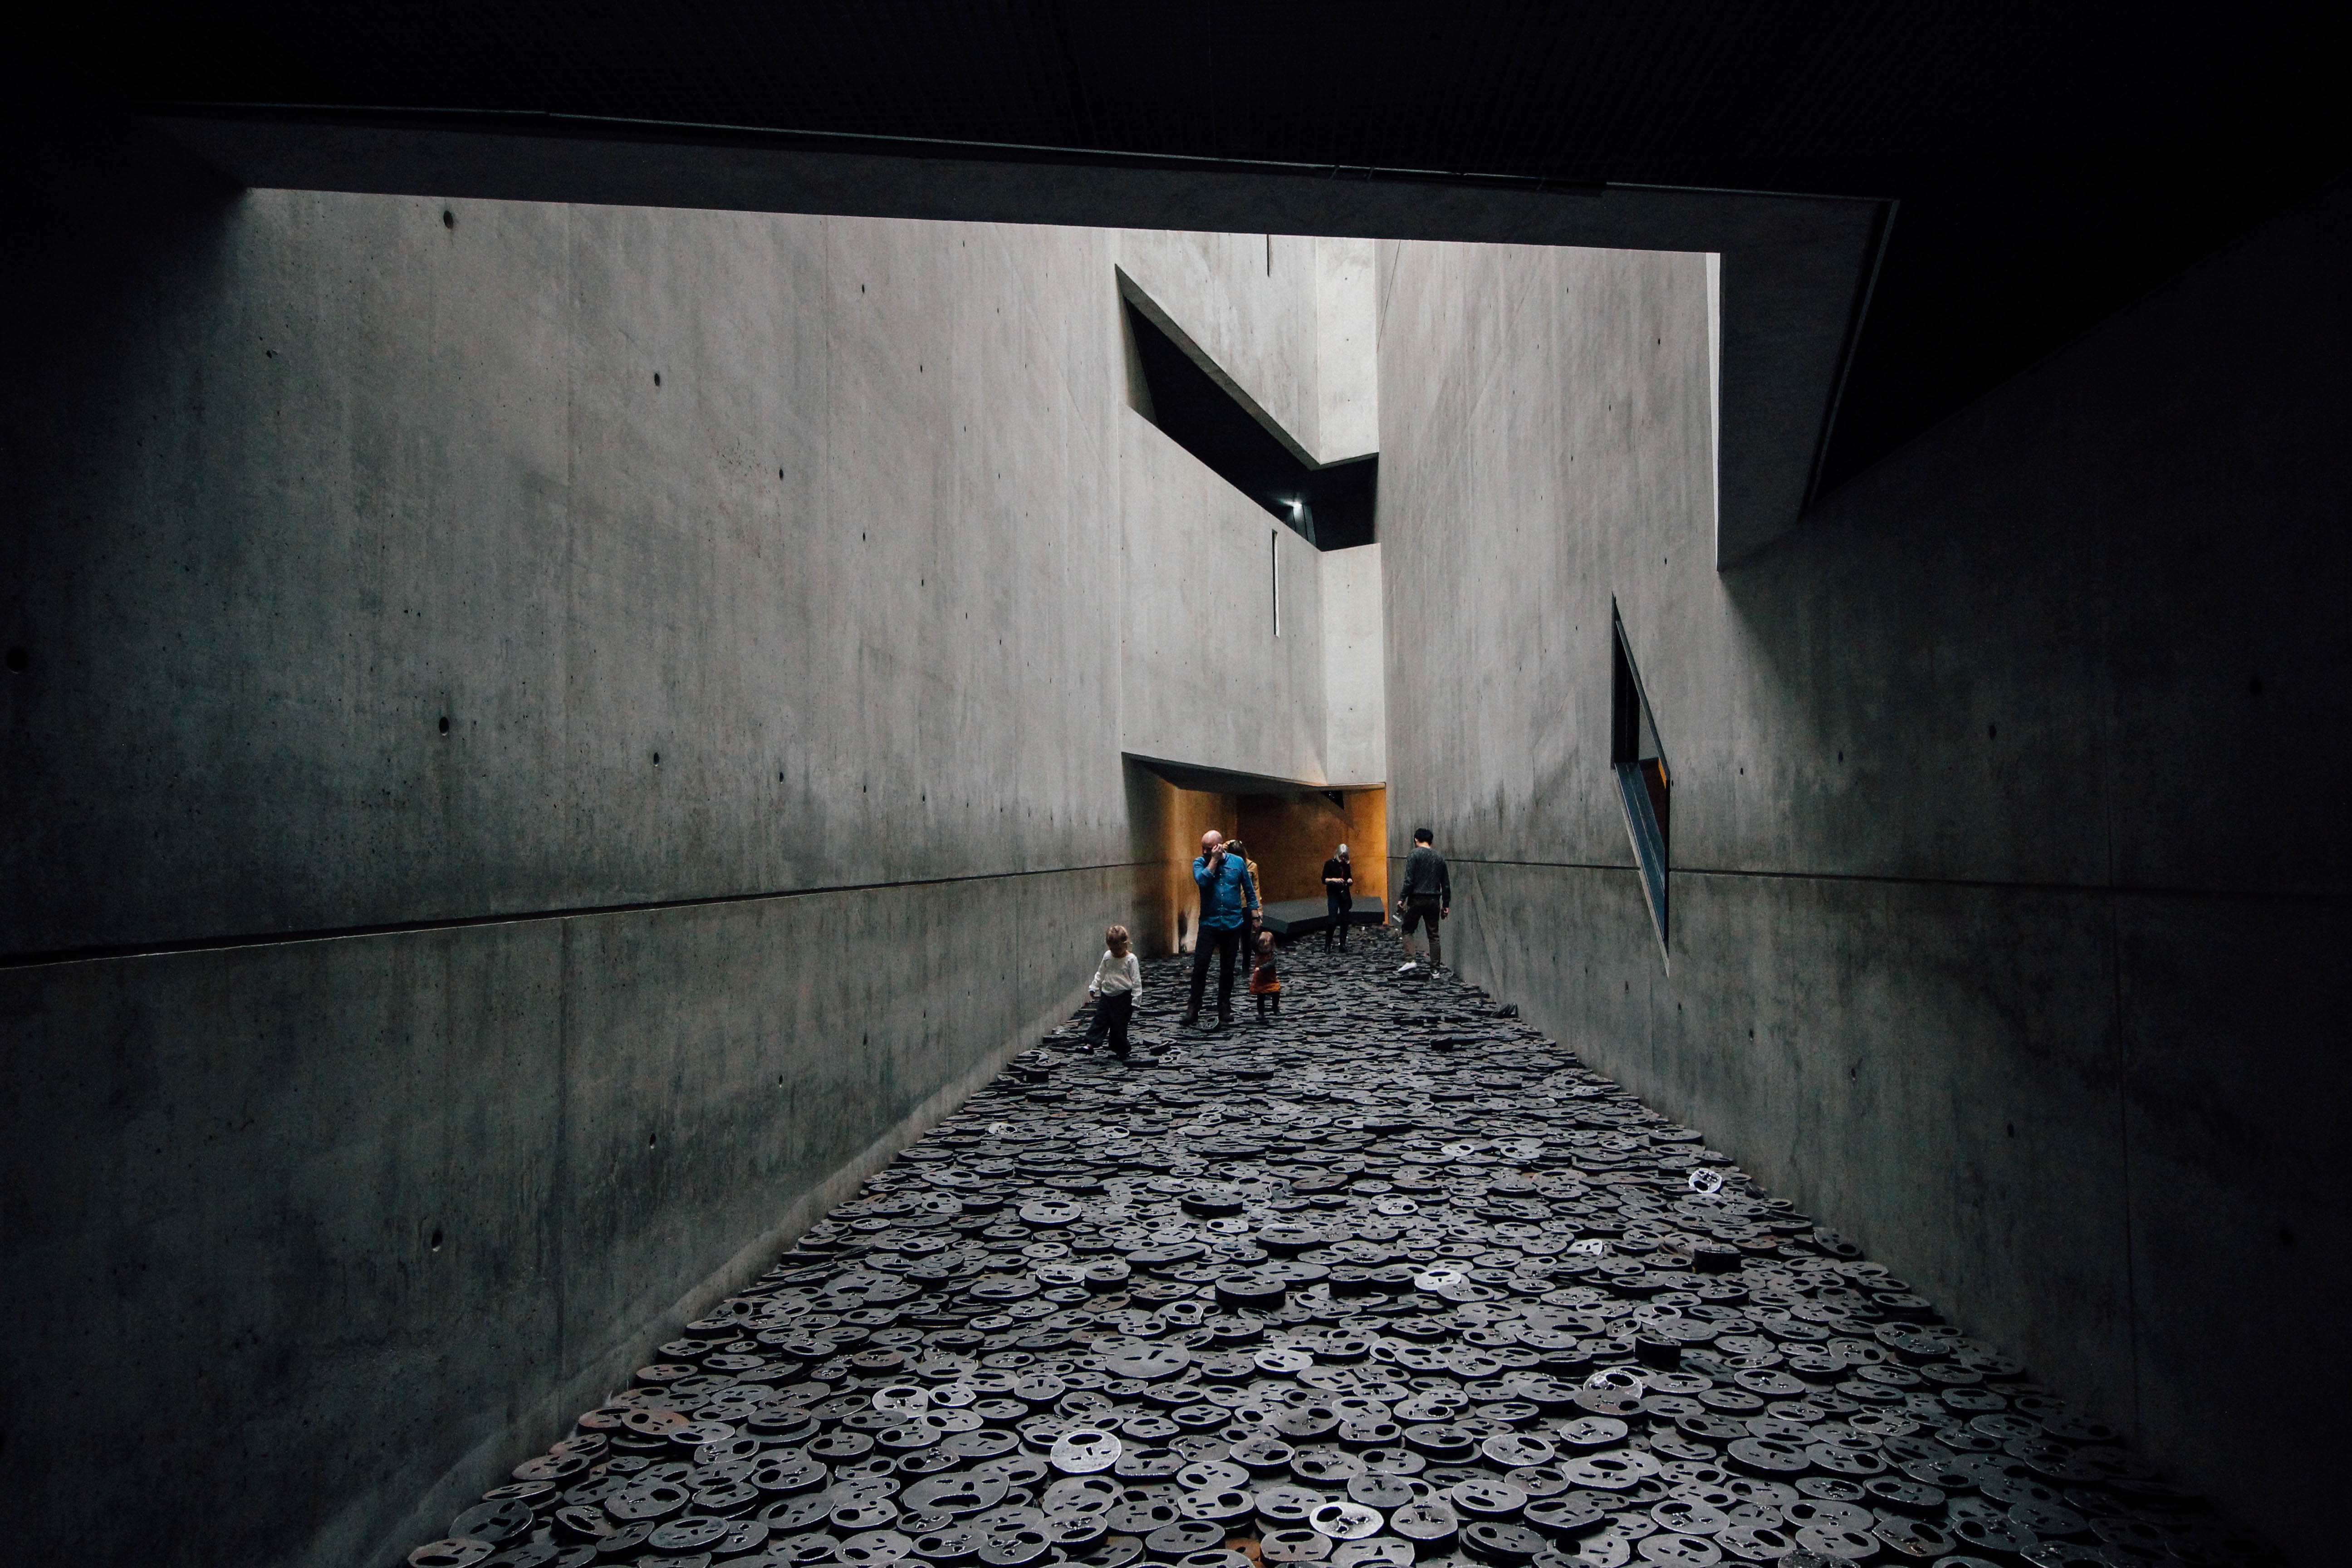
light, night, wall, tunnel, subway, shadow, darkness, blue, black, monochrome, symmetry